Sky position (RA, Dec in degrees): 217.588, -1.788
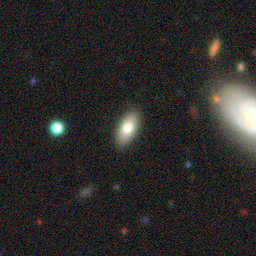
Galaxy morphology: In-between Round Smooth Galaxies